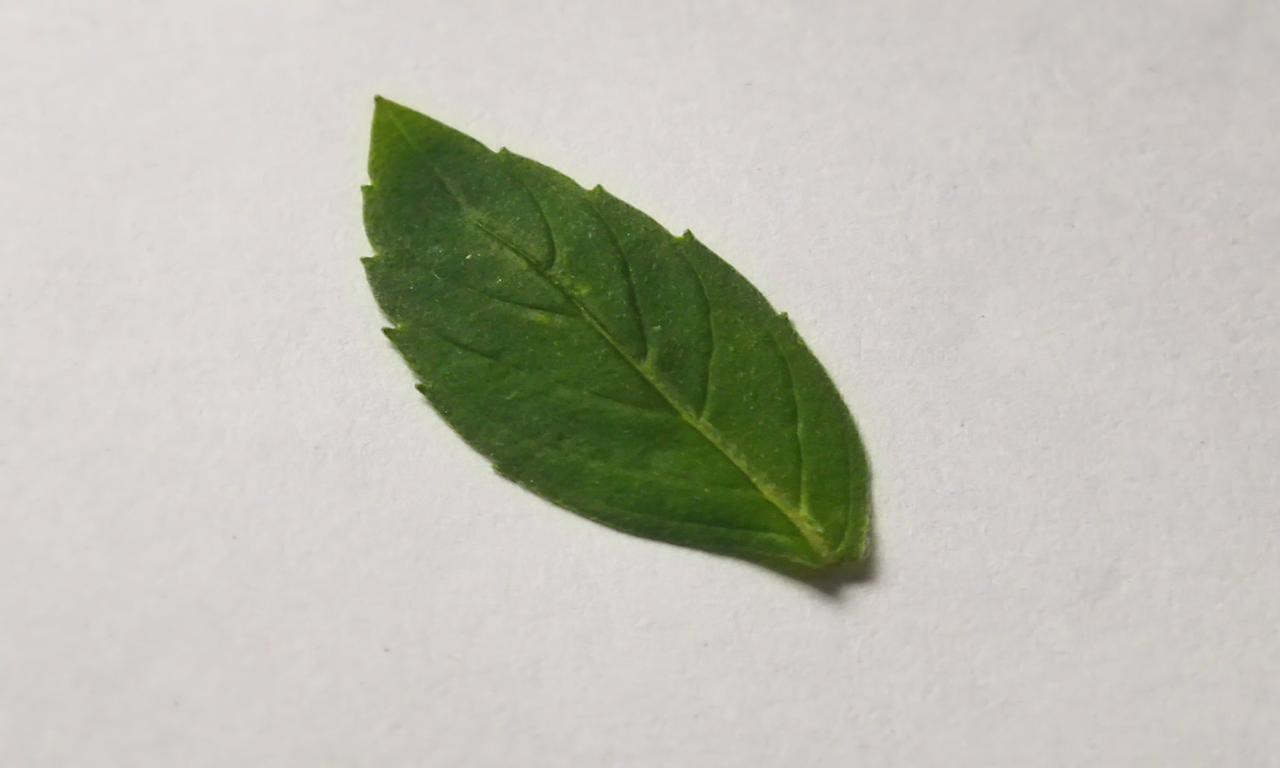
Label: Fresh